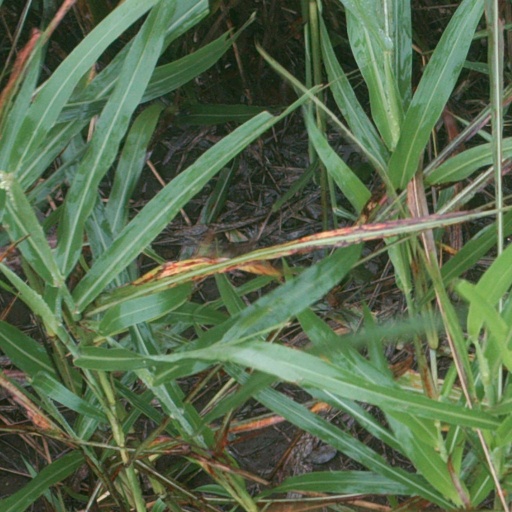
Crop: sorghum